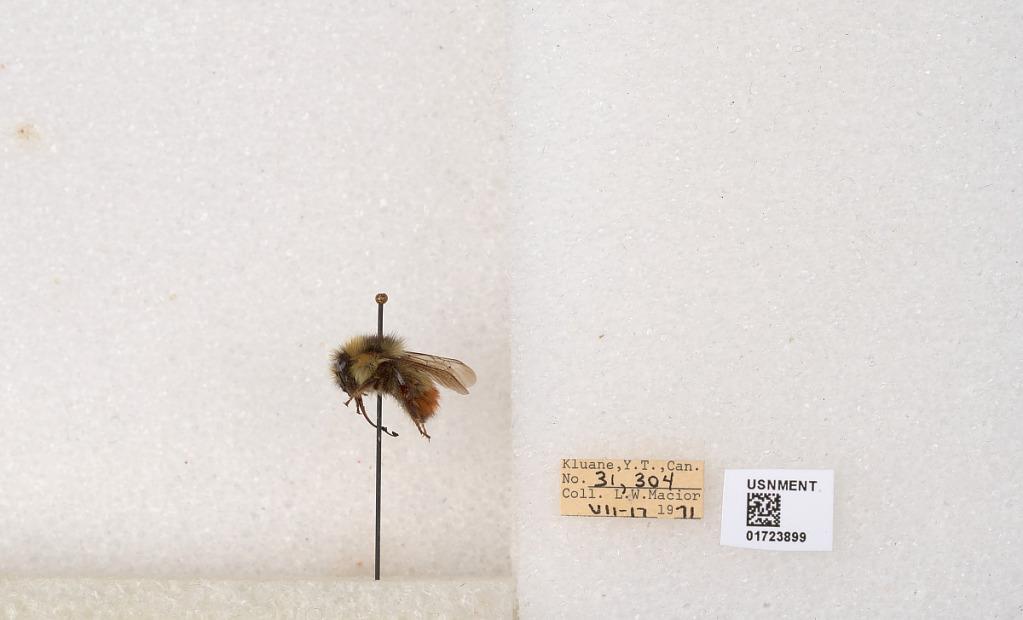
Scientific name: Bombus flavifrons Cresson
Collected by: L. Macior
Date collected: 1971-7-17
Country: Canada
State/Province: Yukon Territory
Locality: Kluane National Park and Reserve
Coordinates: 60.7493, -139.504